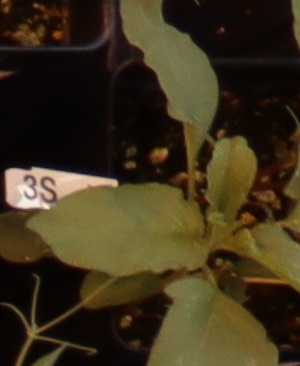
Label: Redroot Pigweed